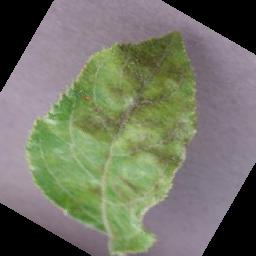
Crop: apple
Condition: scab